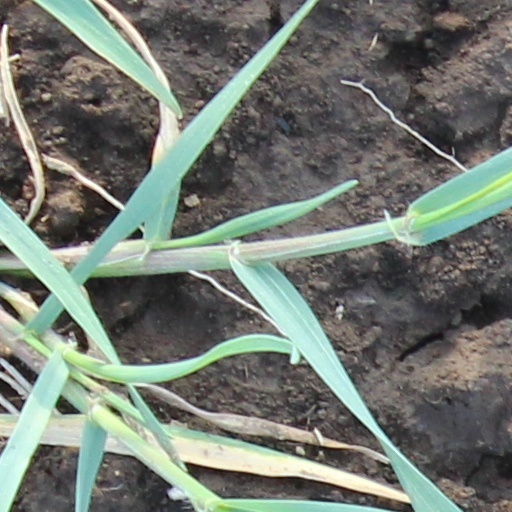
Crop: wheat